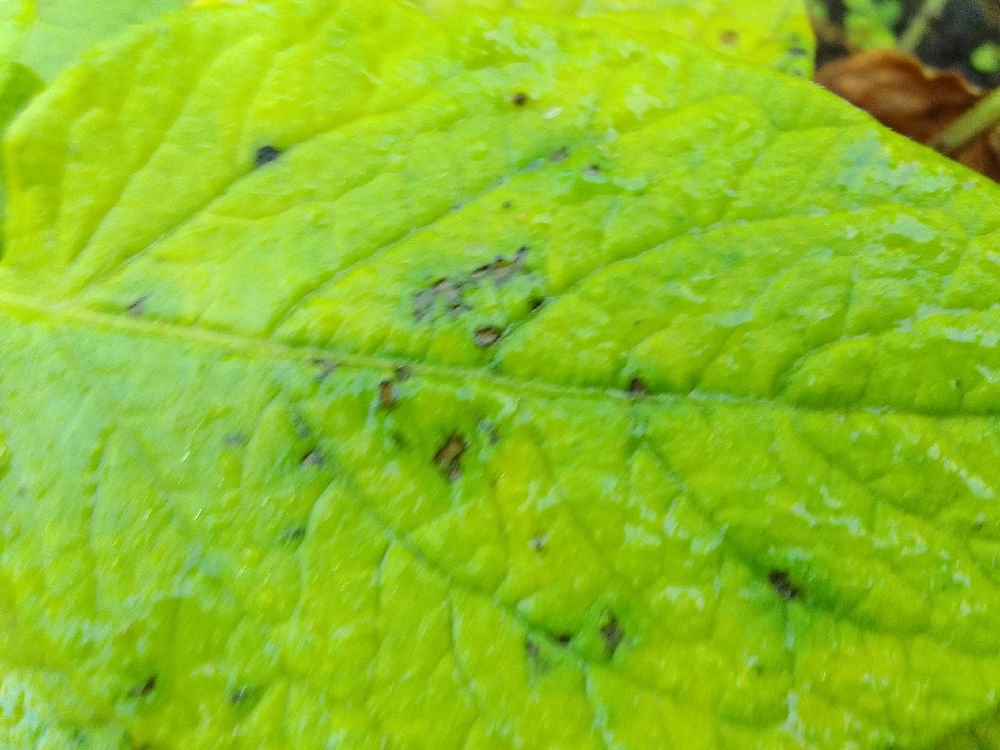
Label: Early blight